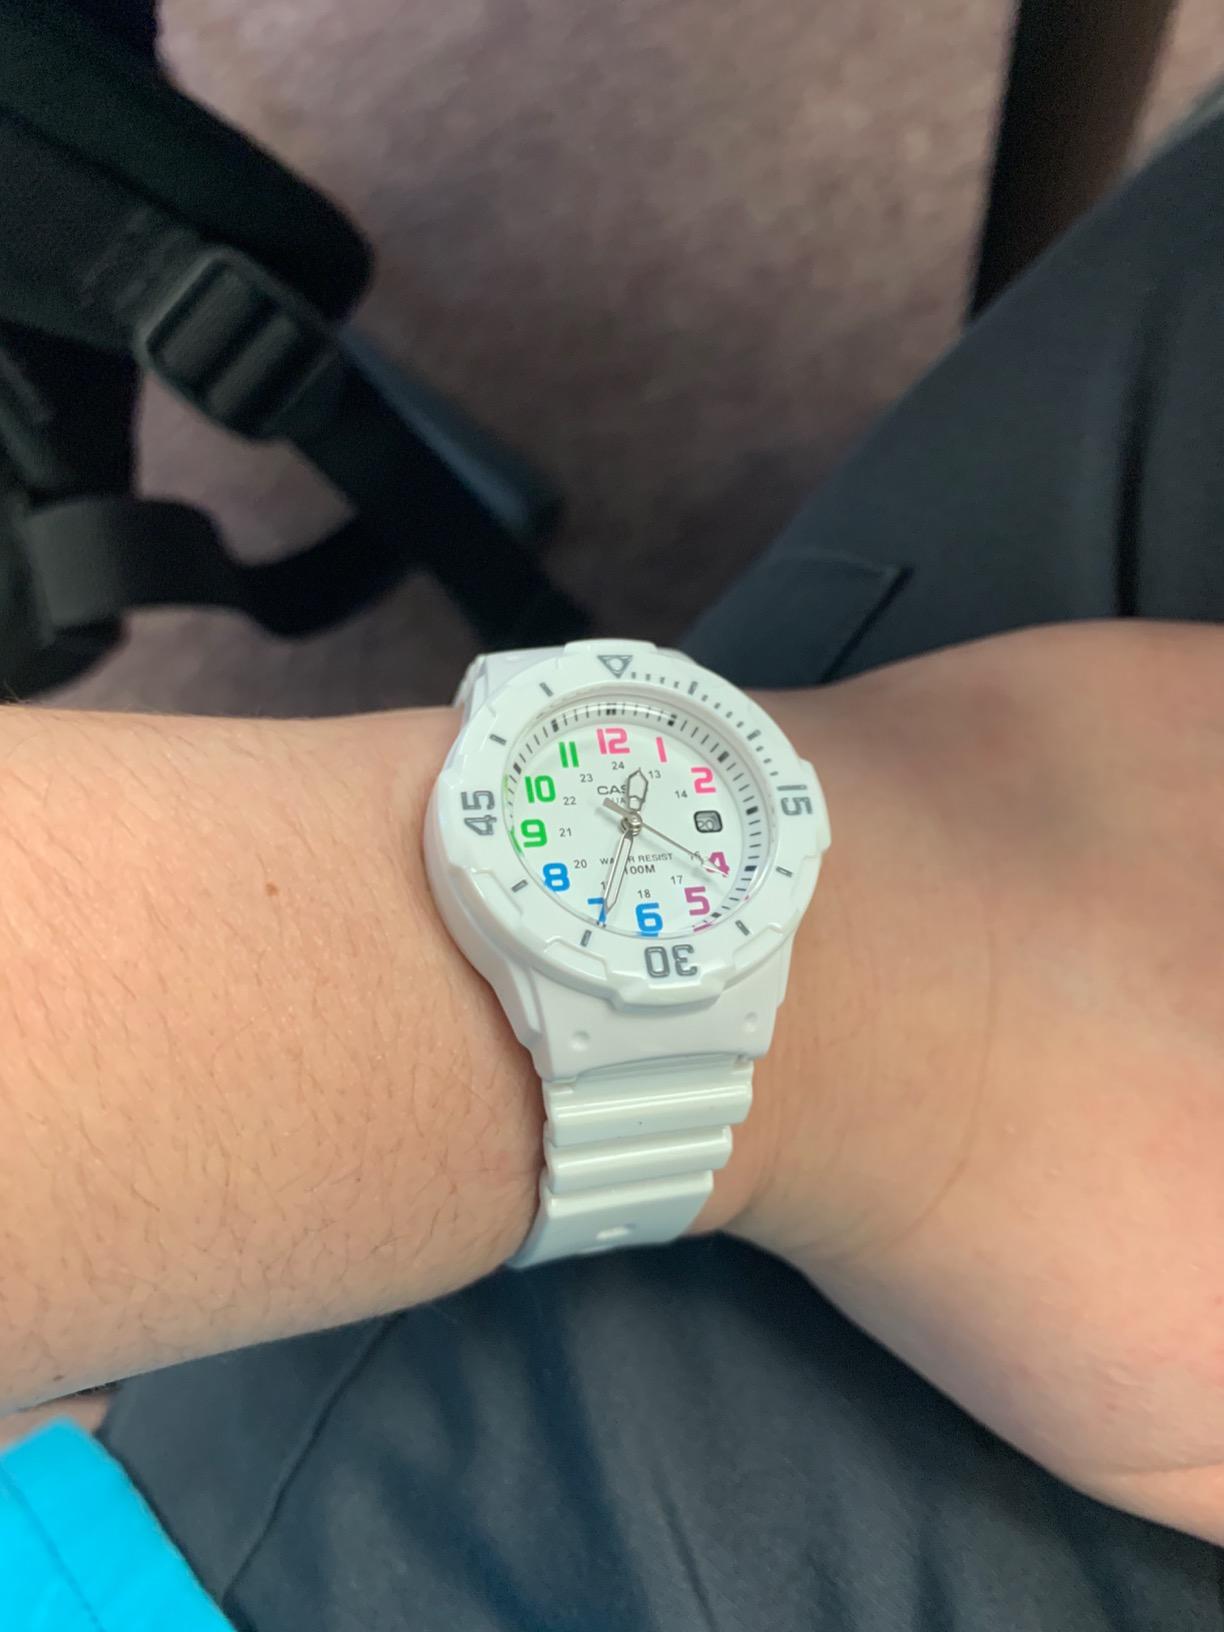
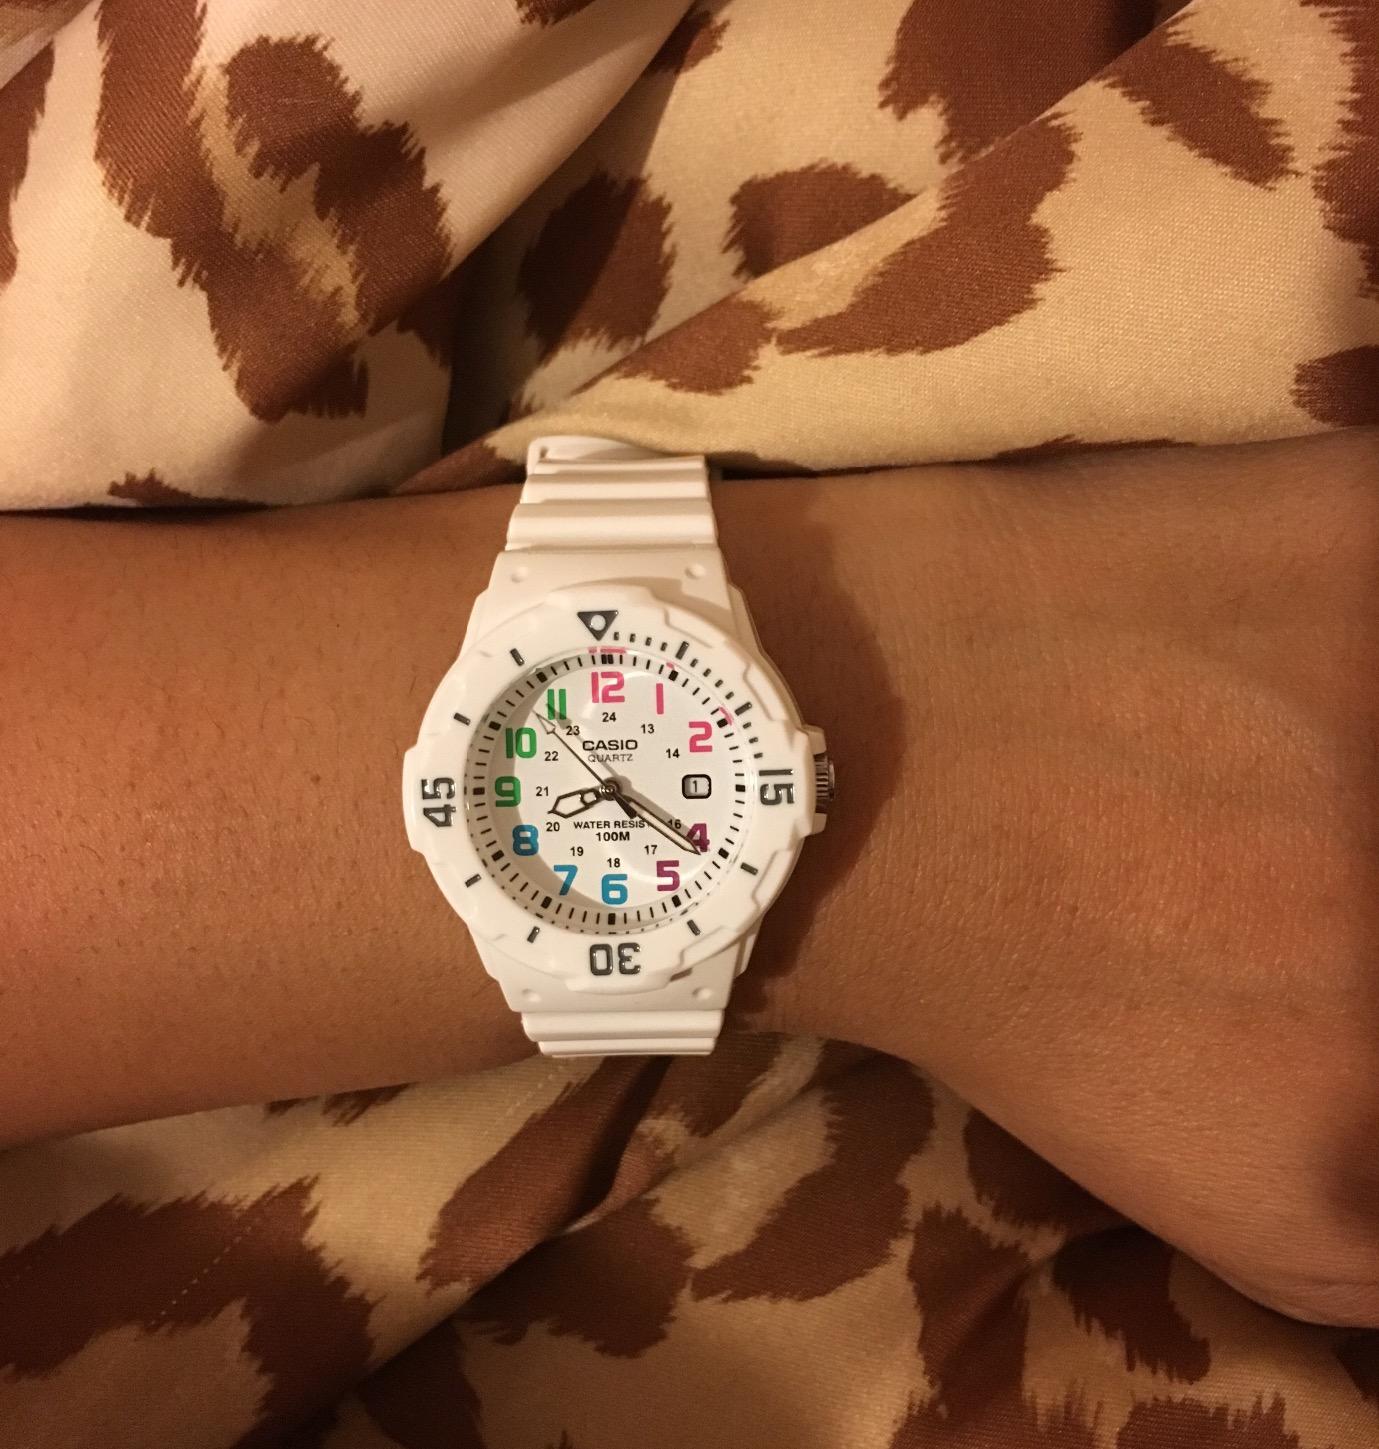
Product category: accessories_watch
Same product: yes